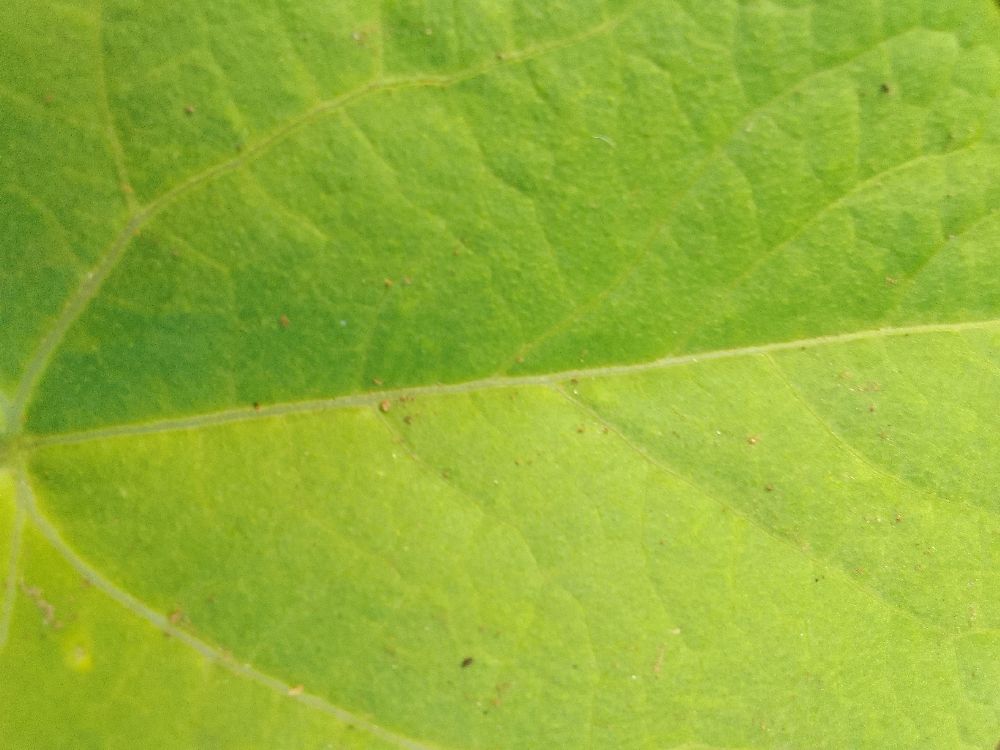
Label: healthy